Coat of arms of Belfast

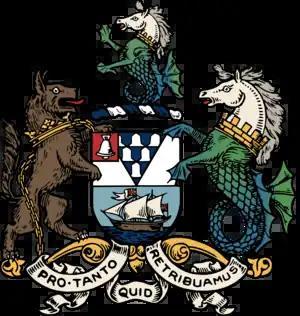
Coat of arms of Belfast

The coat of arms of Belfast was officially granted on 30 June 1890, although it has been used since the 17th century, making its first appearance on a seal adopted in 1640.